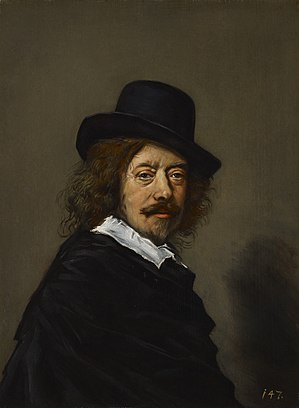
Frans Hals
Frans Hals var en nederlandsk portrætmaler.